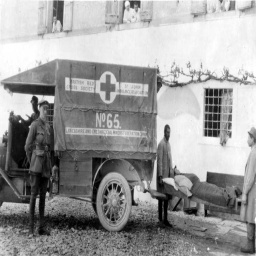
Label: ambulance